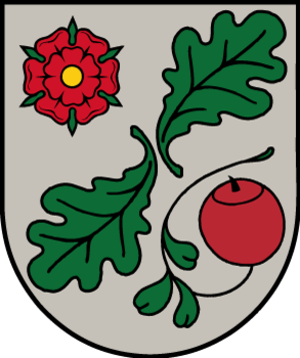
Pārgauja est un novads de Lettonie, situé dans la région de Vidzeme. En 2009, sa population est de 4 502 habitants.